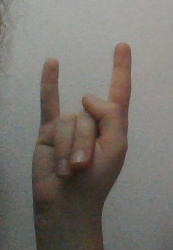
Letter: la